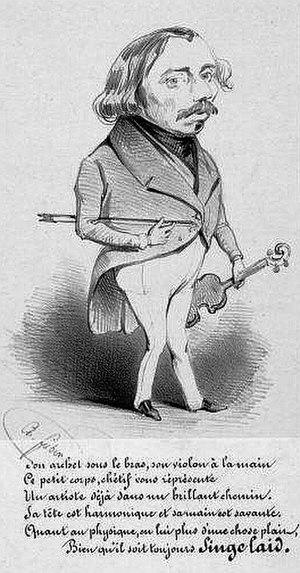
Portrait charge du violoniste et compositeur belge Jean-Baptiste Singelée (1812-1875). avec cette épigramme
Jean-Baptiste Singelée, né à Bruxelles le 25 septembre 1812 et mort à Ostende le 29 septembre 1875, est un violoniste, chef d'orchestre et compositeur belge de la période romantique.